Flat Top (Georgia)

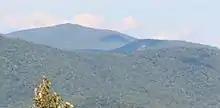
Rabun Bald (left) and Flat Top (right), viewed from Black Rock Mountain State Park

Flat Top, with an elevation of 4,142 feet, is the 20th-highest peak in Georgia, United States. It is located in Rabun County, Georgia and is within the boundaries of the Chattahoochee National Forest. There is a view of the rock face of Flat Top from the Bartram Trail.